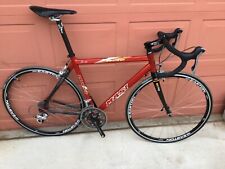
Vehicle type: Bikes